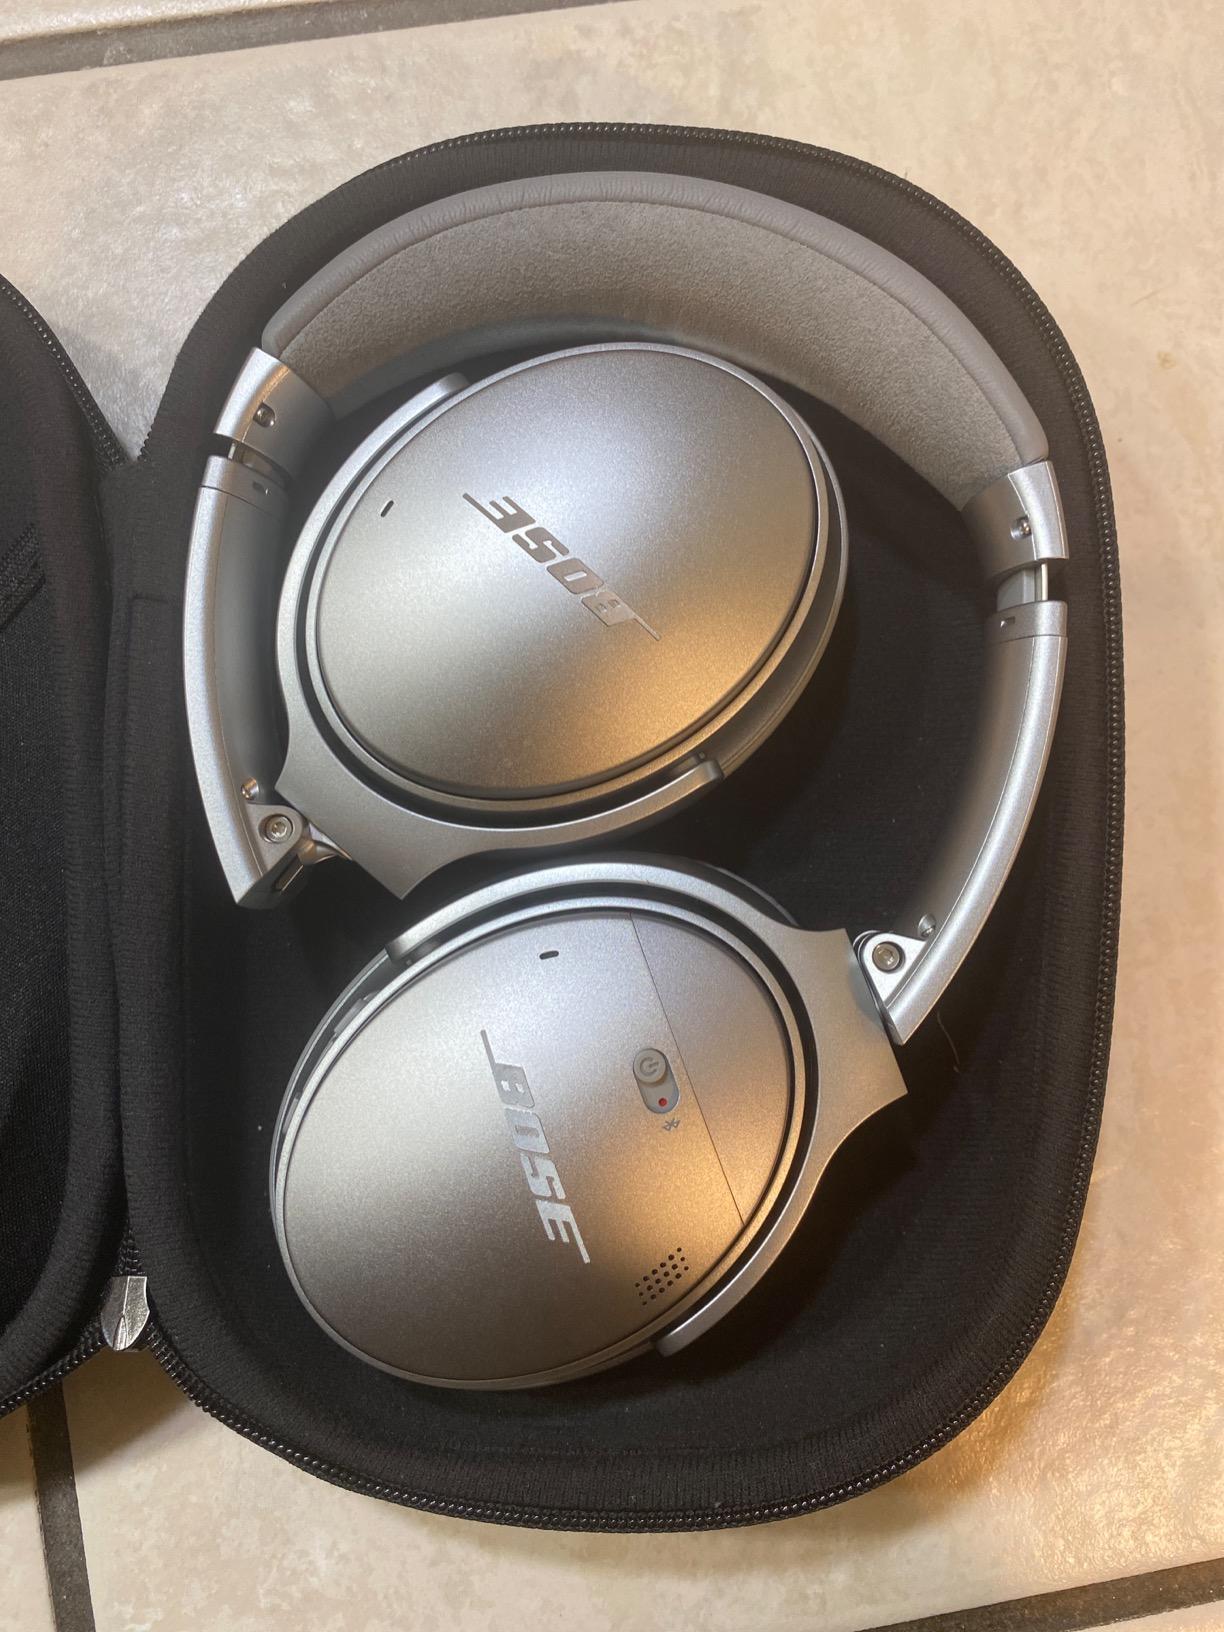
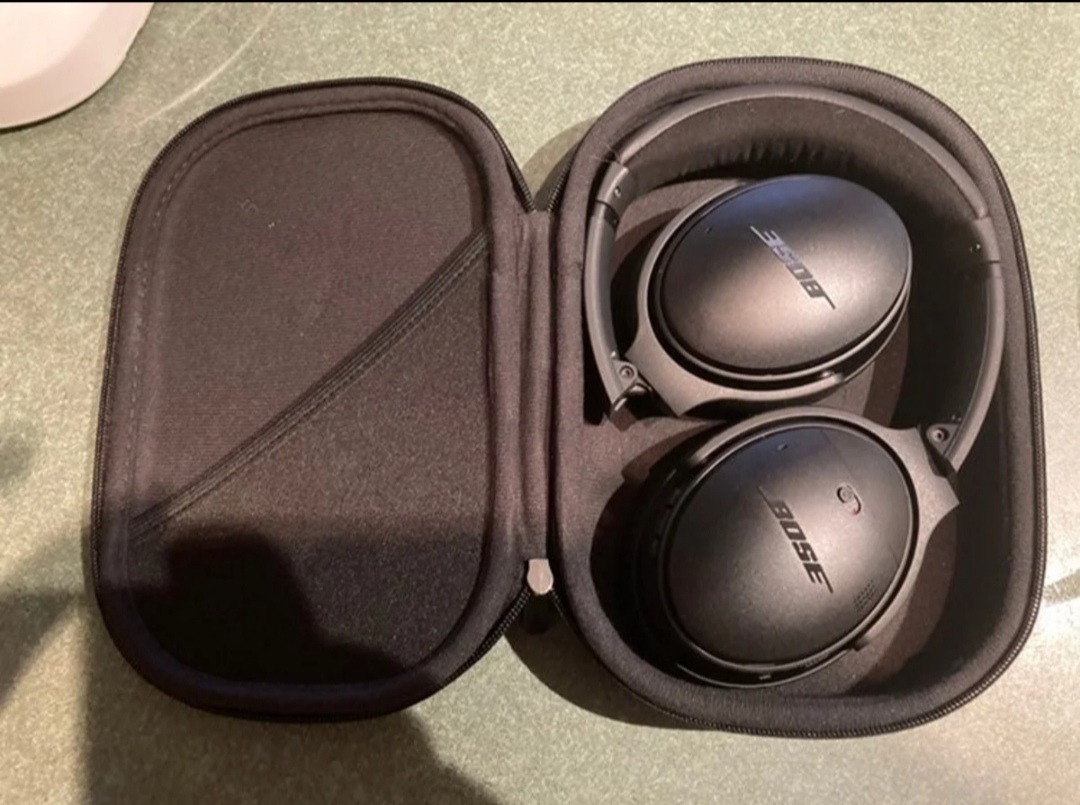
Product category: headphones
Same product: no